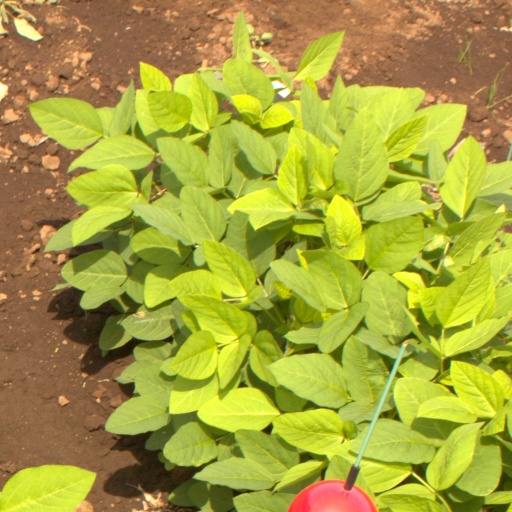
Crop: soybean